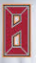
Number: 8